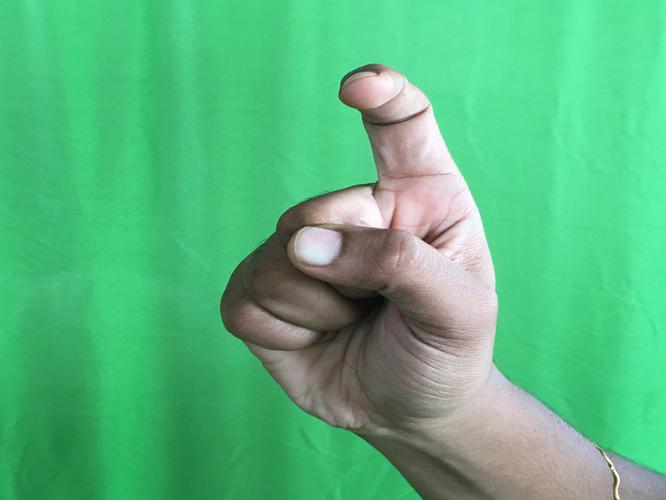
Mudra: Tamarachudam
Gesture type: single_hand